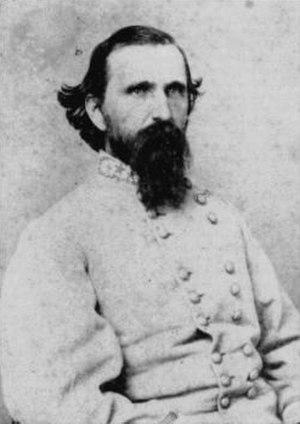
John Calvin Brown est un politicien américain, soldat et hommes d'affaires. Il est gouverneur du Tennessee de 1871 à 1875, et préside la convention constitutionnelle de l'État de 1870, qui rédige la constitution de l'État du Tennessee. Bien qu'il s'oppose à la sécession, Brown combat pour la Confédération pendant la guerre de Sécession, atteignant finalement le grade de major général.